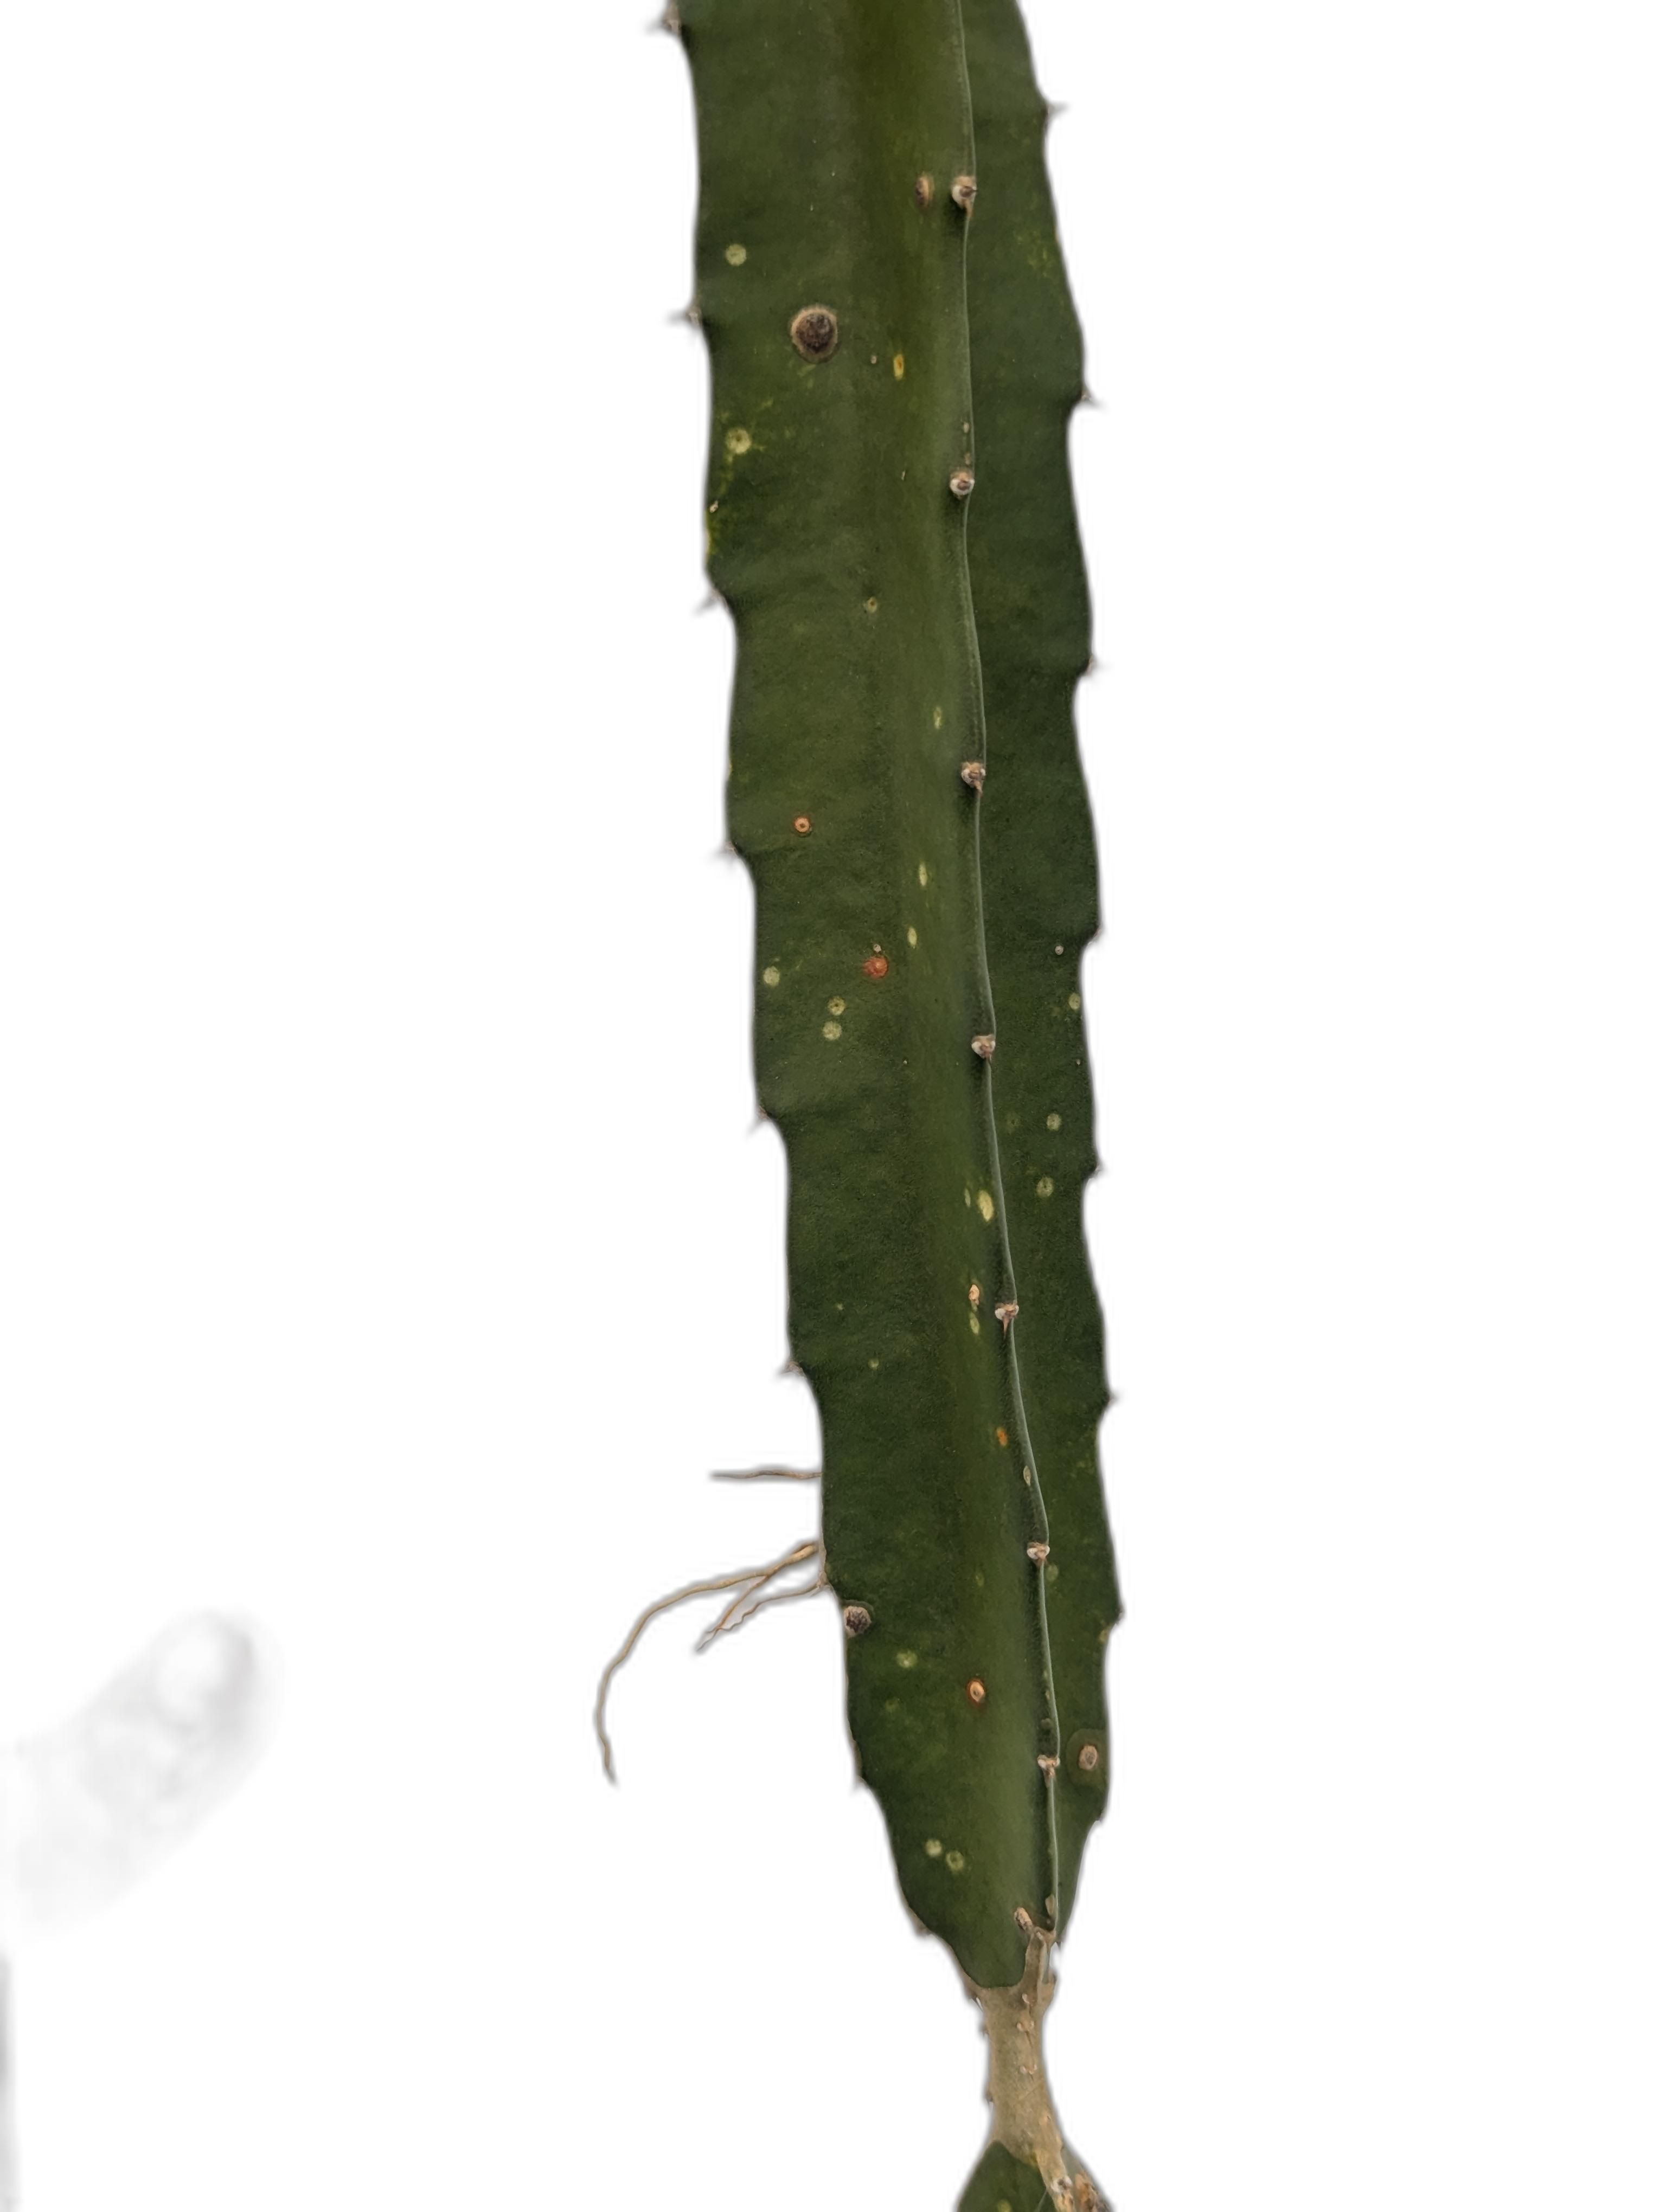
Label: Bad leaf